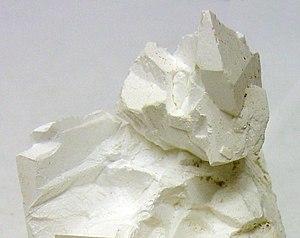
Le Cours de chimie d'Étienne de Clave fut publié en 1646, probablement après le décès de son auteur, à partir de notes manuscrites retrouvées par l'éditeur. L'auteur est un chimiste médecin, connu pour ses compétences en matière de travaux de laboratoire, qui donna des cours privés de chimie à Paris pour les médecins et apothicaires. Il publia aussi de son vivant, deux ouvrages de réflexions théoriques sur les fondements de la chimie.
L'arcanite est le corps chimique minéral ou espèce minérale équivalent au sulfate de potassium naturel, de formule K₂SO₄. Il s'agit d'un minéral évaporitique assez rare de la famille des sulfates.